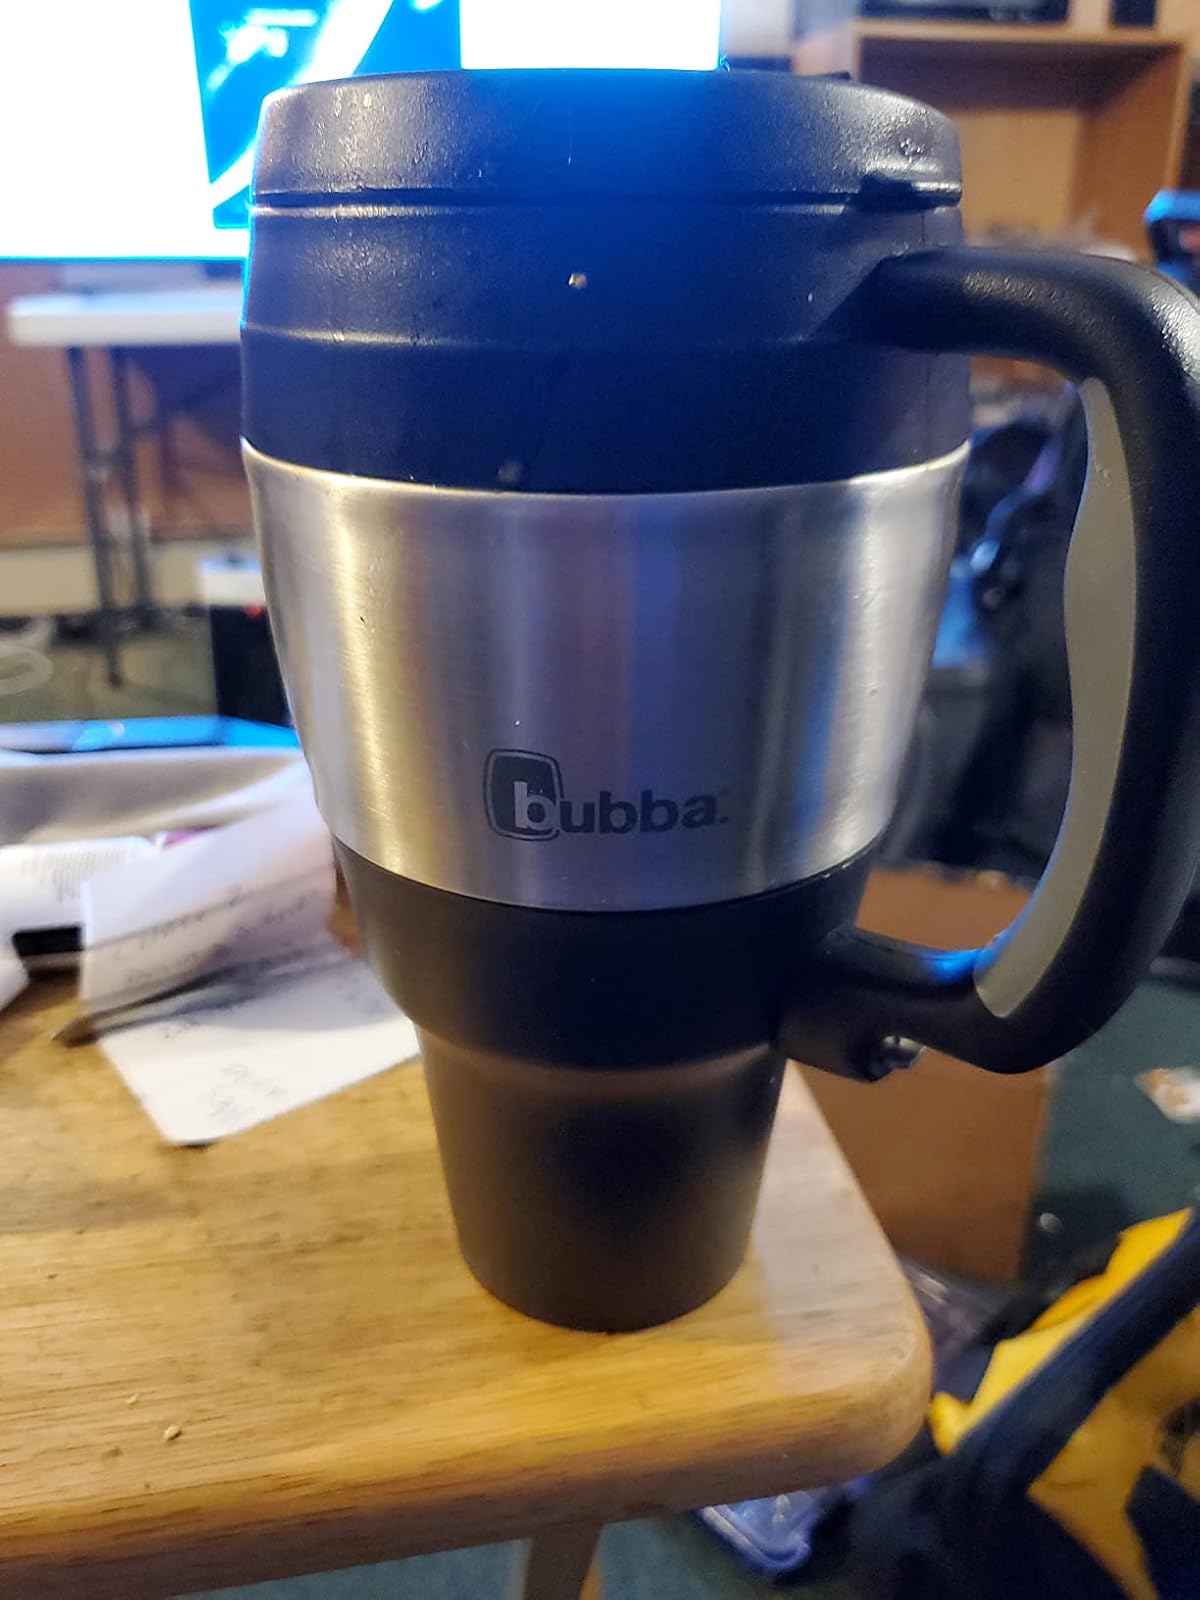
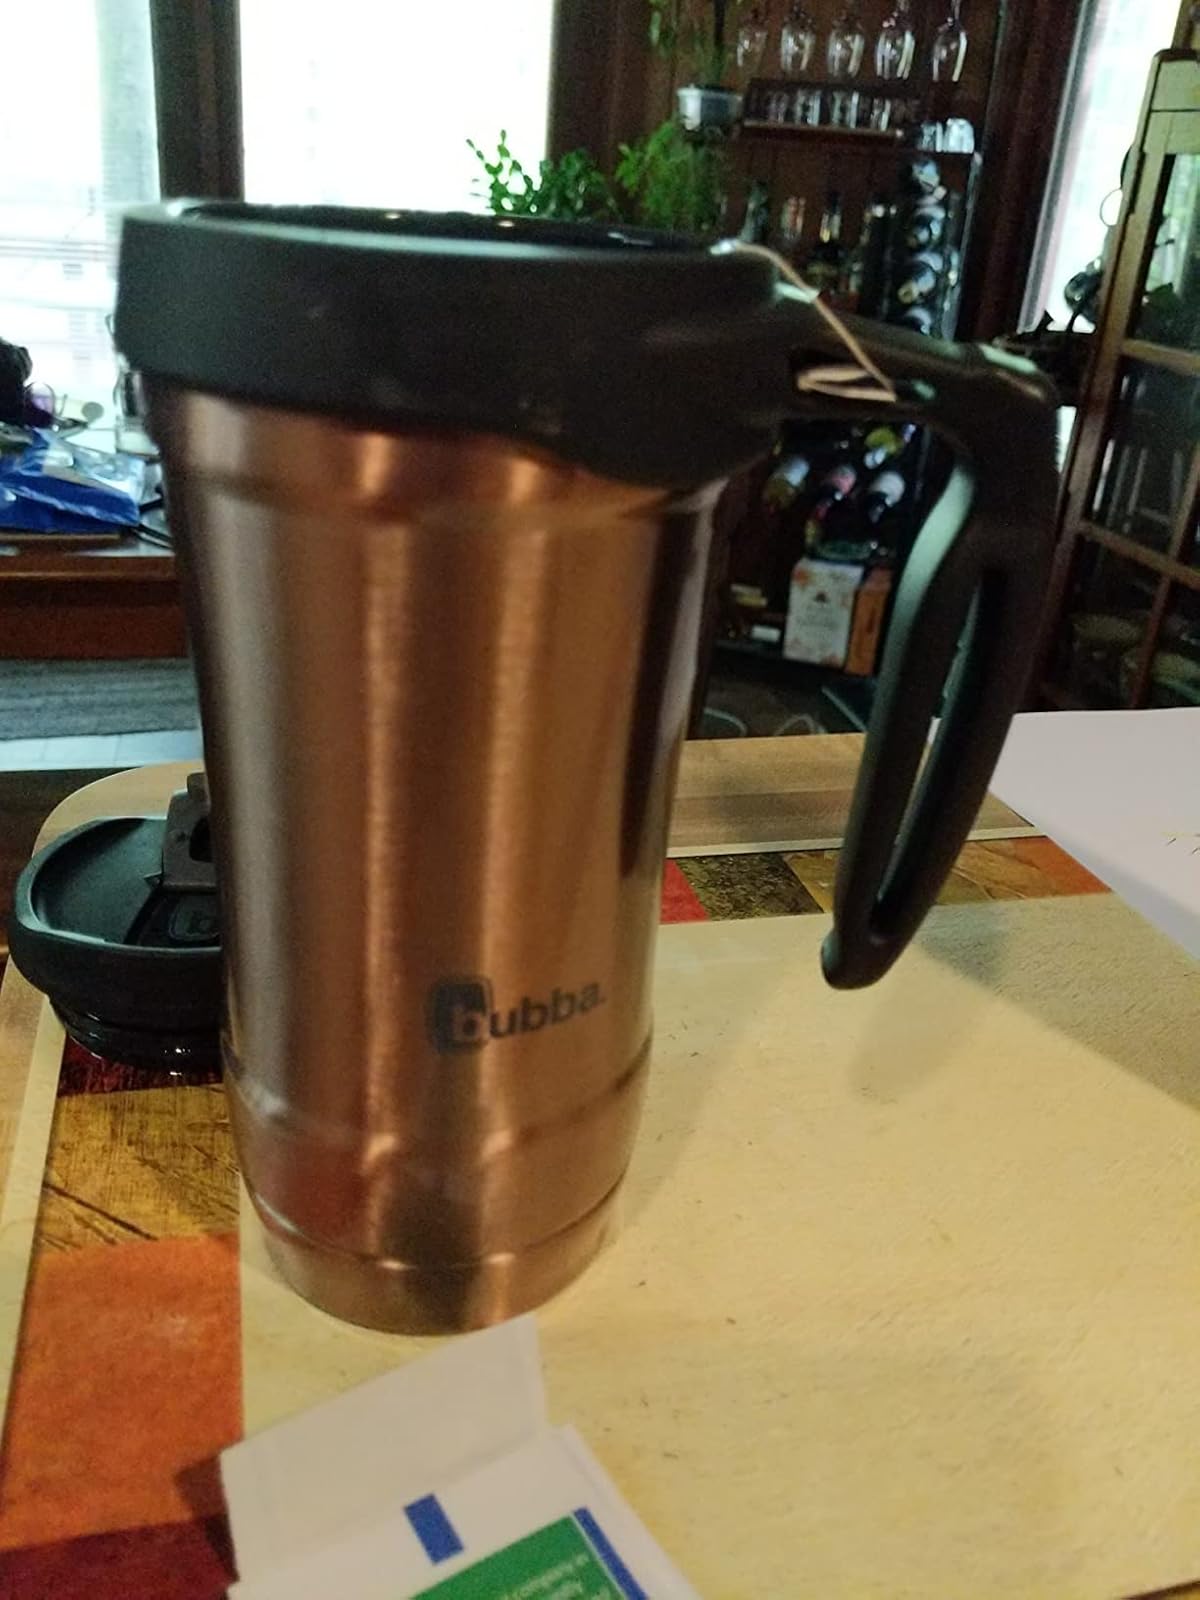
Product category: items_mug
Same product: no